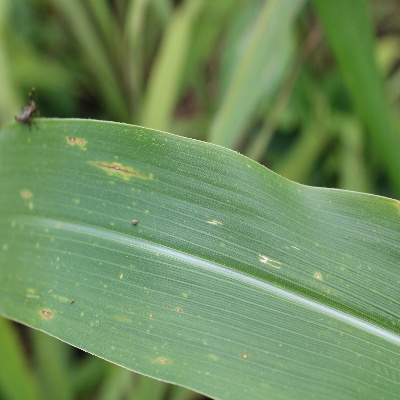
Crop: Maize
Condition: leaf spot